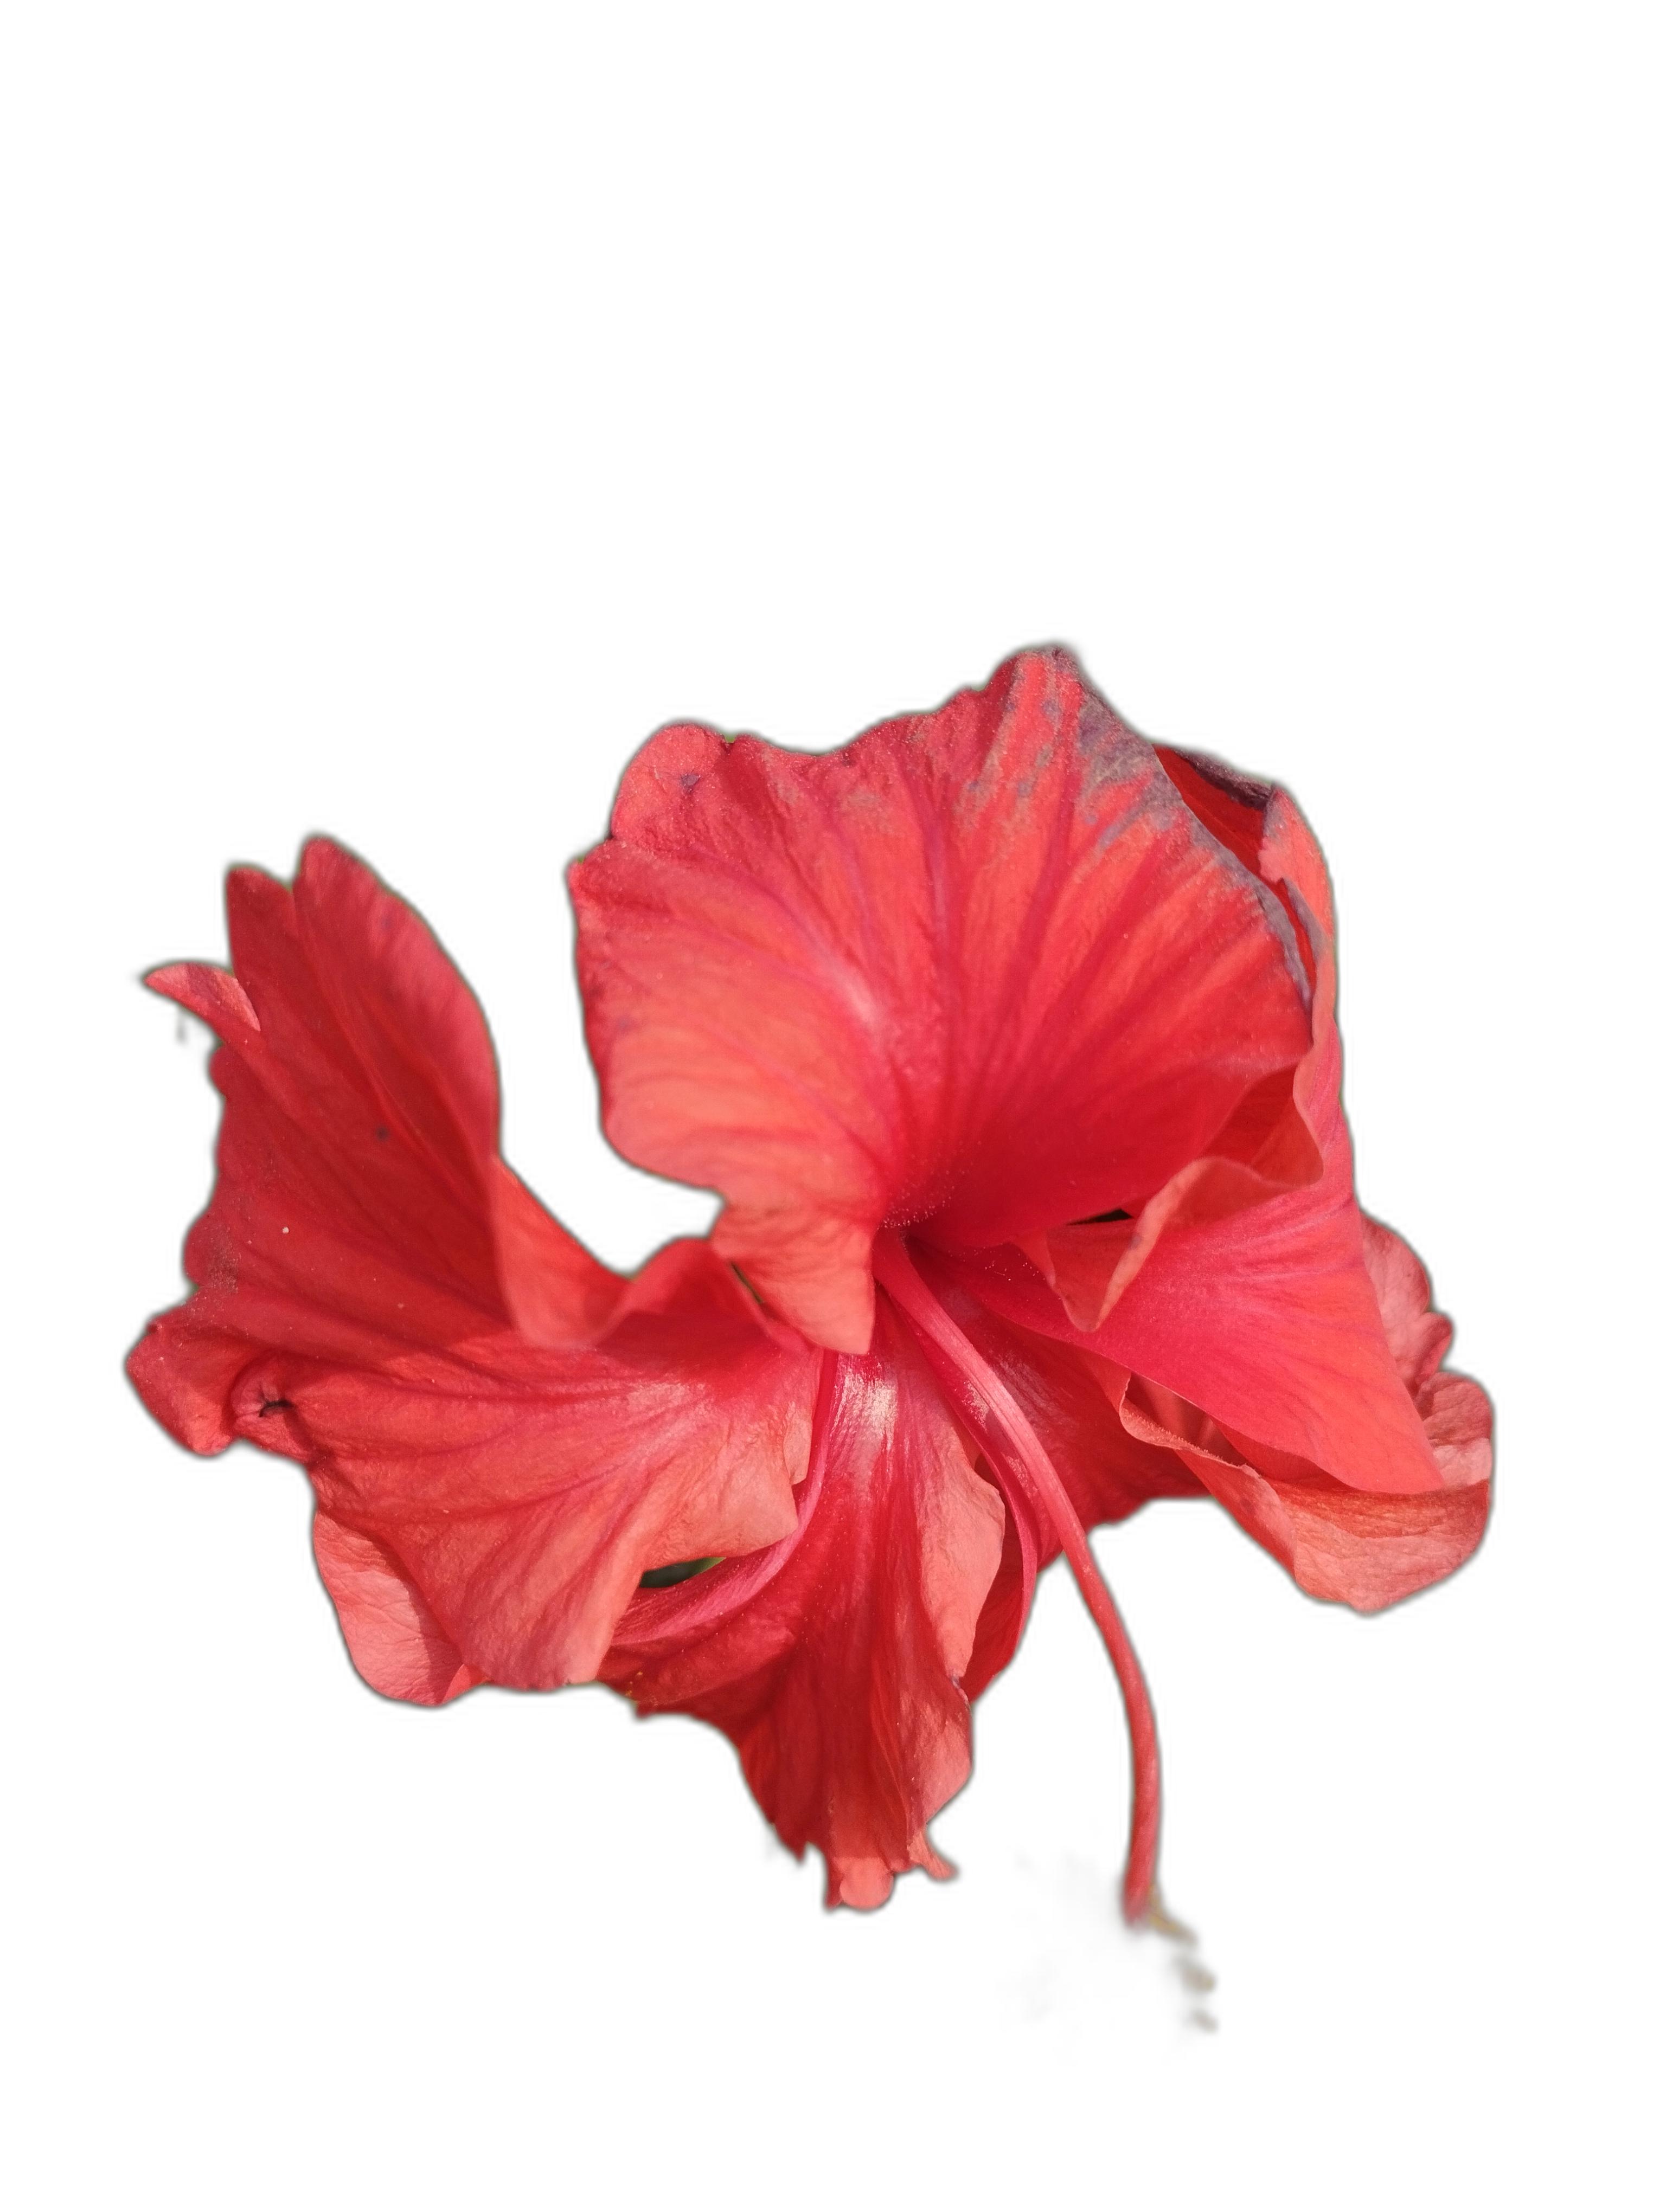
Label: Hibiscus